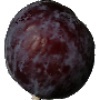
Label: Plum 1